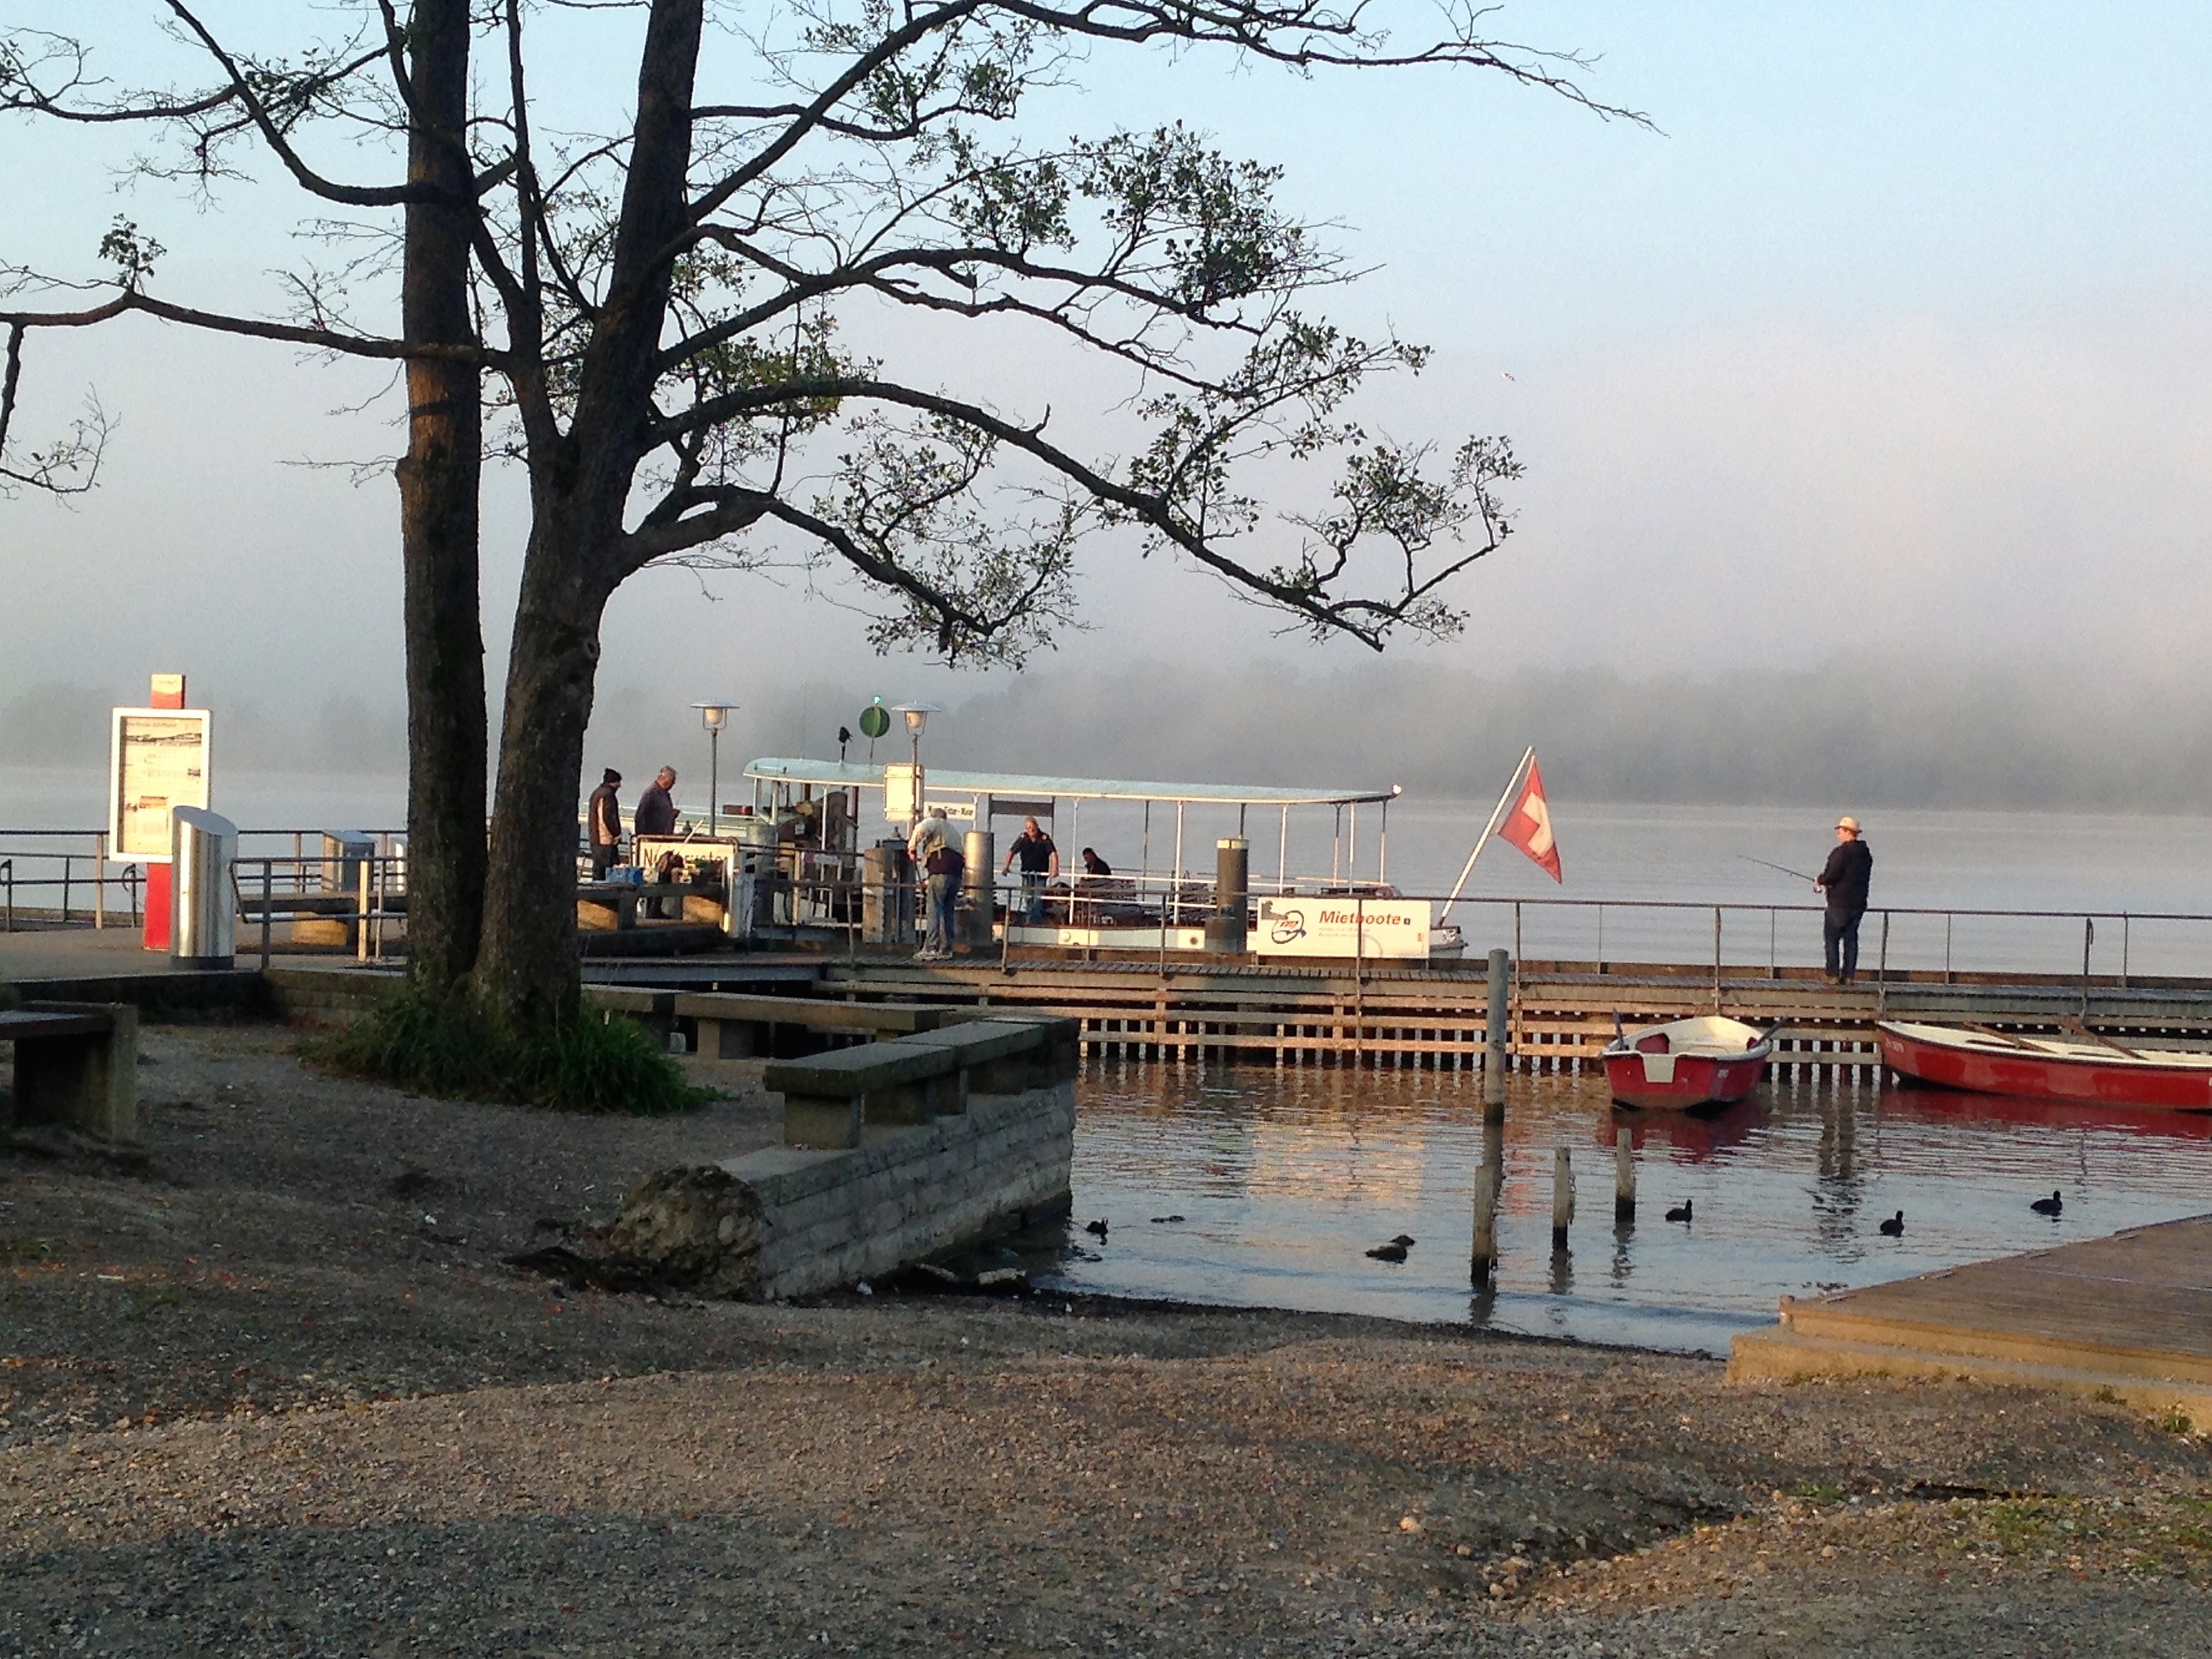
water, boardwalk, morning, walkway, transport, waterway, urban area